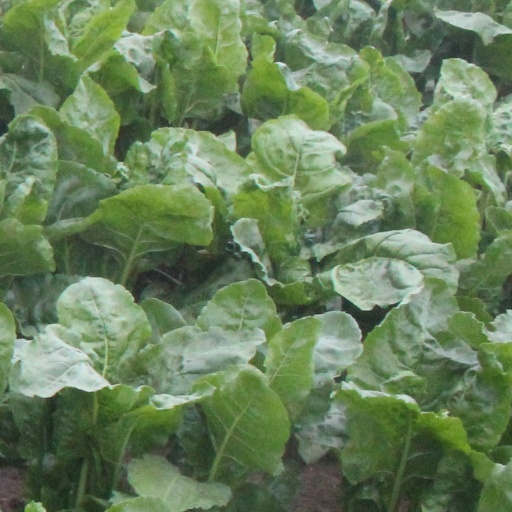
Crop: sugar beet